Rione Terra

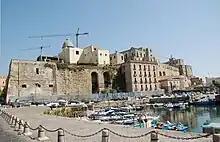
View of Rione Terra from the harbour in 2010 during its restoration.

Rione Terra is a historic quarter in Pozzuoli, Italy, in the Phlegraean Fields region west of Naples. The ancient fortress originally served as the acropolis for the Greek settlement of Dicearkia before being integrated as the Roman port city of Puteoli. The densely built-up district is located on a small tufa promontory overlooking the Gulf of Pozzuoli and today serves as a tourist attraction.